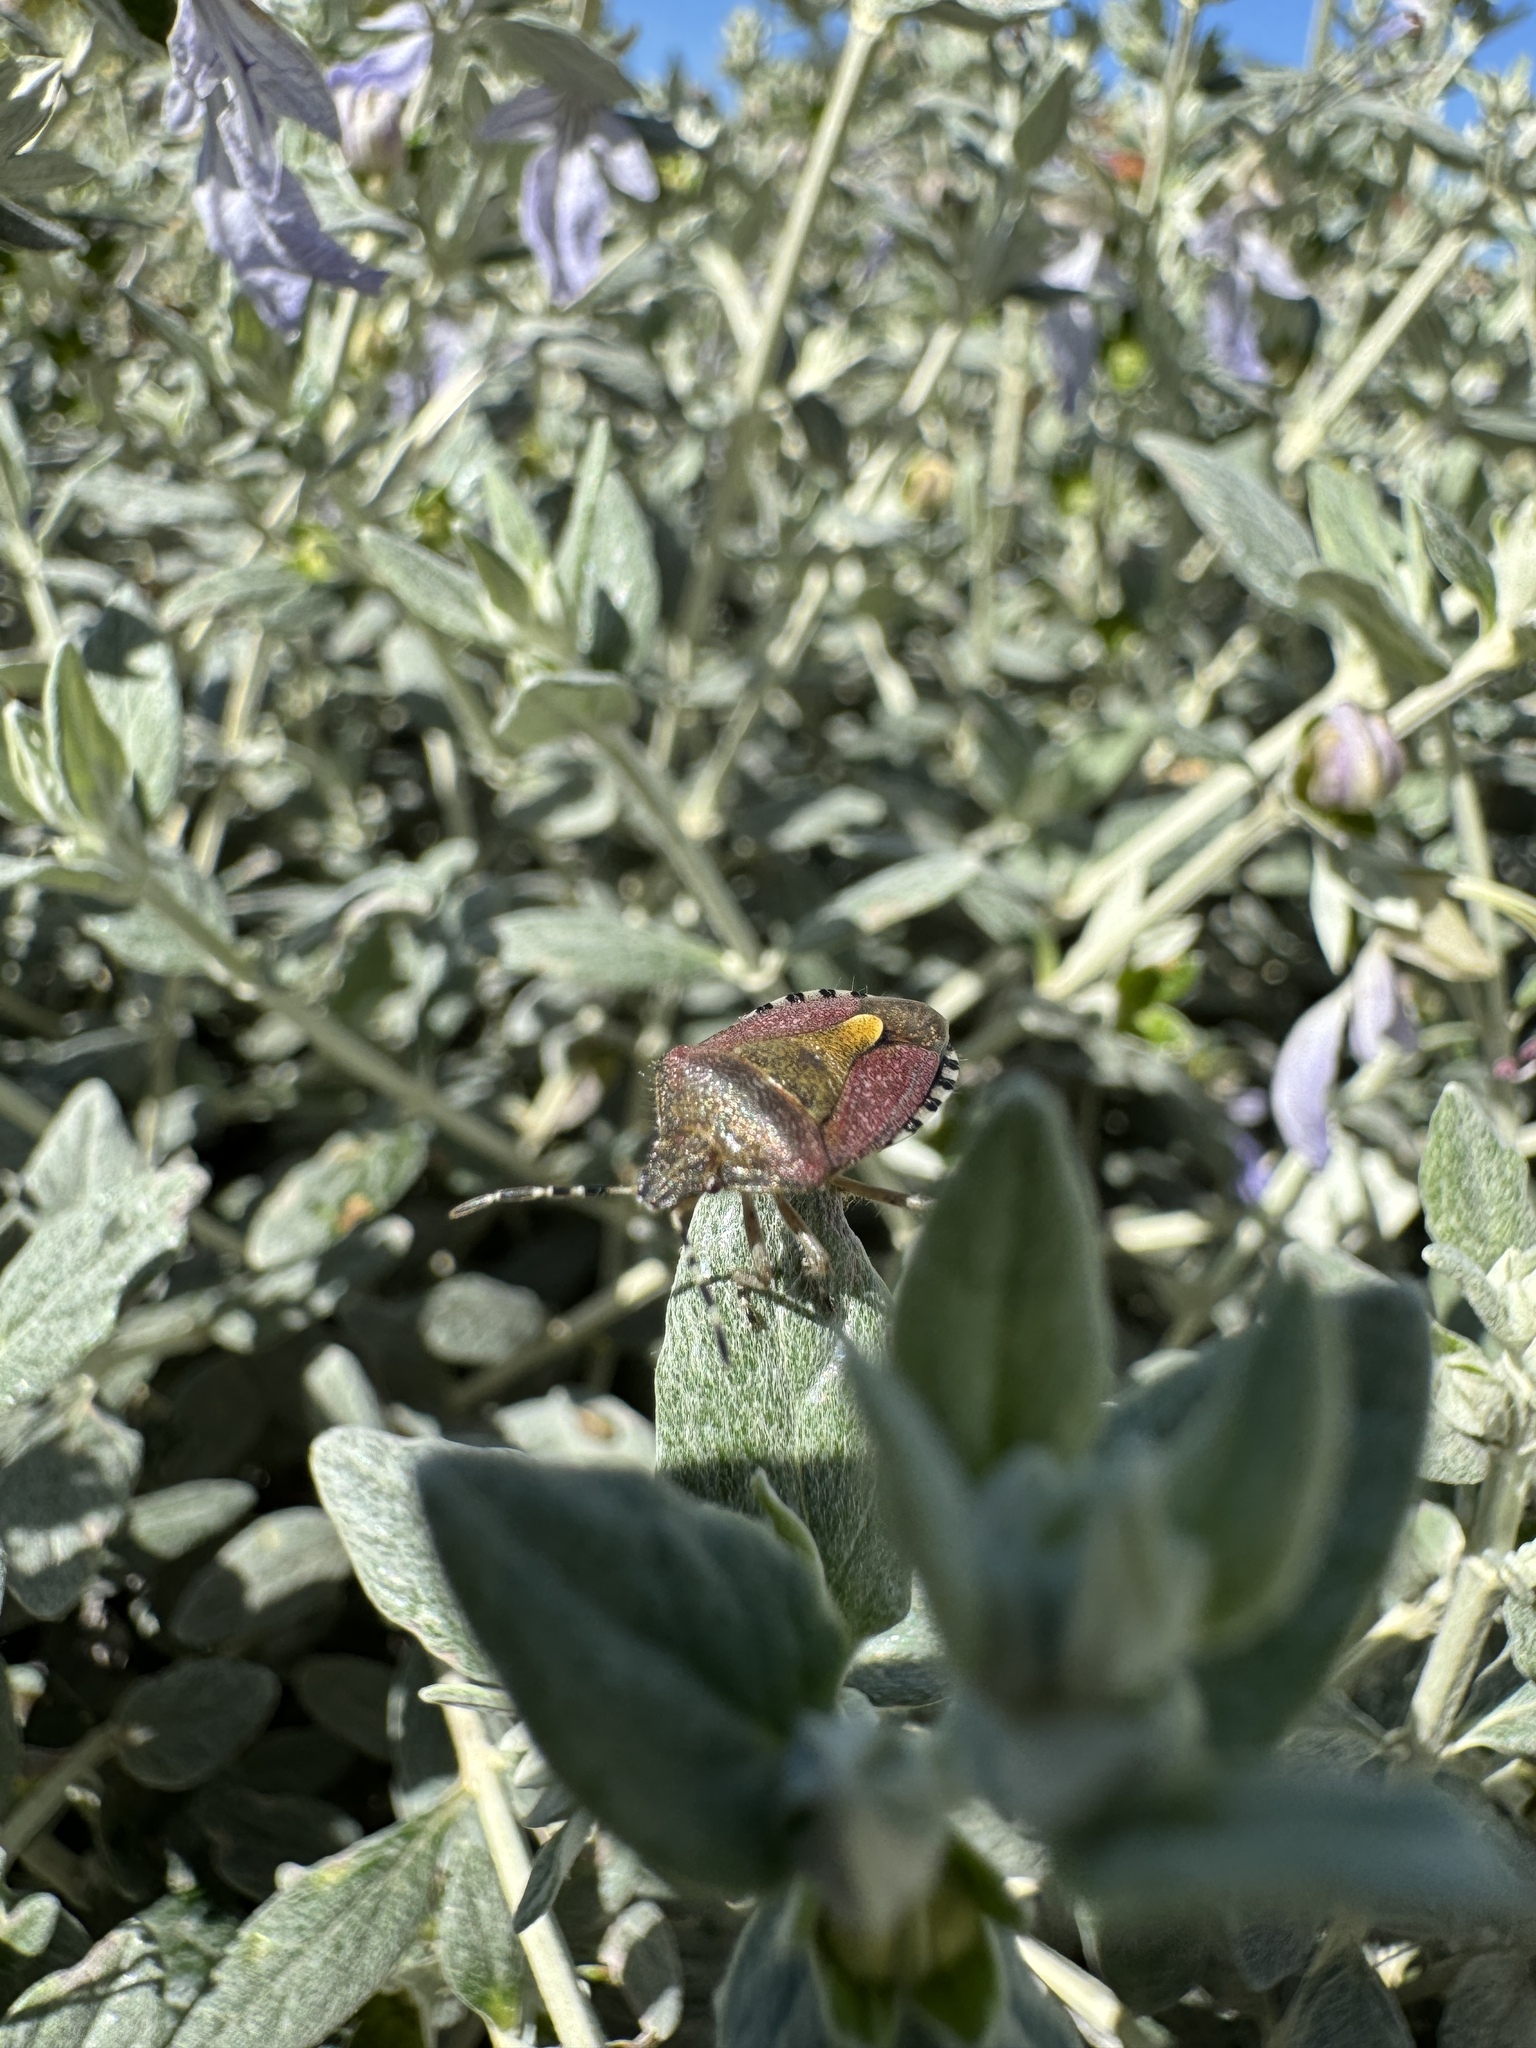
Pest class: stink_bug